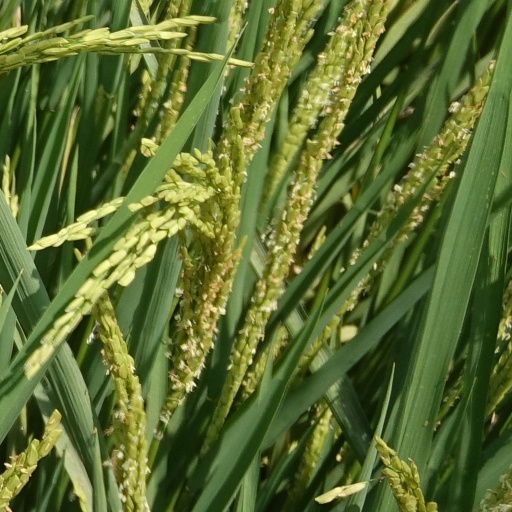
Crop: rice